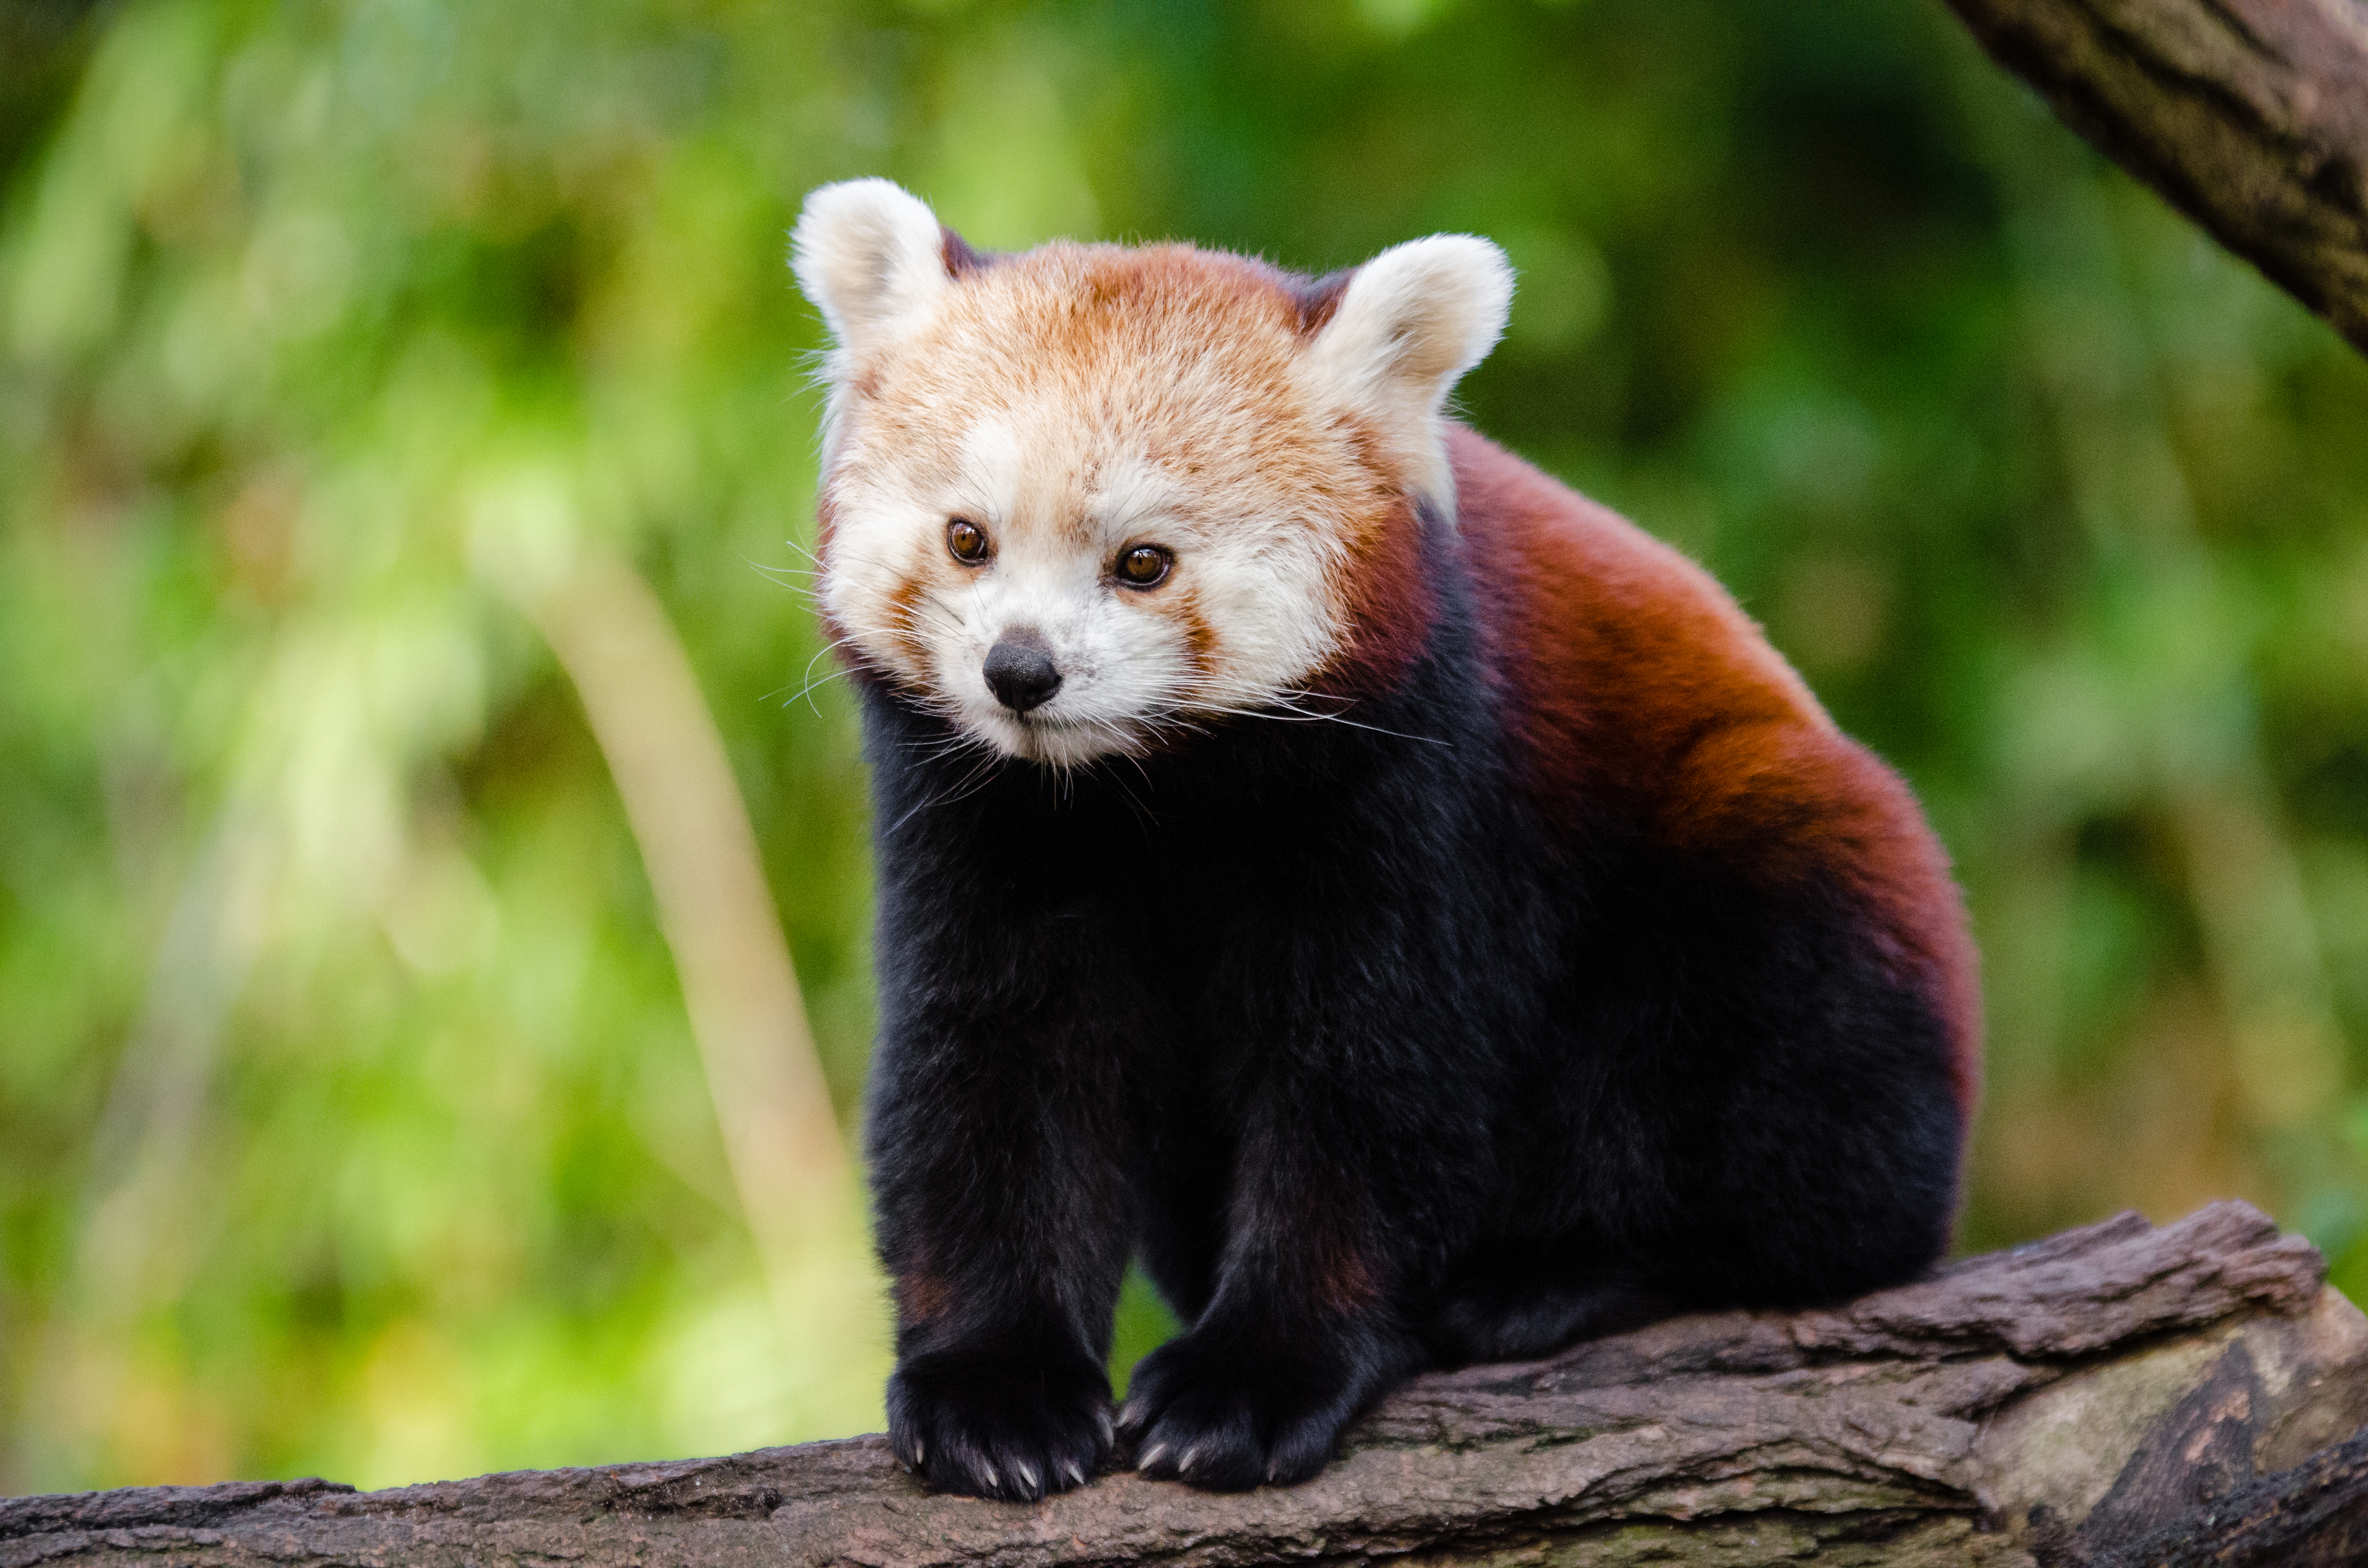
tree, nature, bokeh, blur, field, vintage, sweet, feet, animal, cute, female, bear, wildlife, zoo, fur, orange, young, spring, green, high, red, foot, mammal, nikon, fauna, red panda, panda, 2015, face, nose, whiskers, paw, tail, animals, ears, endangered, vertebrate, germany, deutschland, natur, paws, tier, depth, iso, depthoffield, fell, gesicht, baum, adorable, bamboo, d7000, roter, kleiner, niedlich, sues, suess, species, bedrohte, tierart, tierpark, weiblich, jungtier, jung, ohren, schwanz, nase, bedroht, ailurus, fulgens, mozilla, firefox, wochenende, weekend, fr hling, gr n, s s, dog breed group